754th Tank Battalion

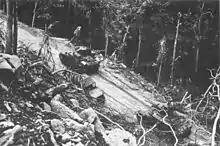
Two light tanks from the 754th during the March 1944 Japanese Bougainville counterattack.

The 754th Tank Battalion was an independent tank battalion that participated in the Pacific Theater of Operations with the United States Army in World War II.